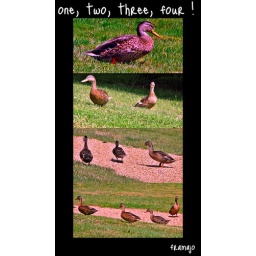
Communs ducks that we see along the river, this type of duck are always living near the water in the nature.